Zhang Lingfu

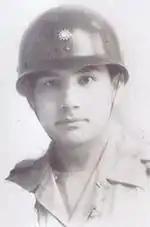
General Zhang in 1947

Soon after the Second Sino-Japanese War is concluded, the resumption of the Chinese Civil War occurred throughout most of the country. Chiang Kai-shek reorganized his American trained and equipped divisions into five elite units: Sun Li-jen's New First Army, Liao Yaoxiang's New 6th Army, Qiu Qingquan's Fifth Army, Hu Lien's 18th Army and Zhang's 74th corps. Like many of his own nationalist classmates, Zhang joined the early successful nationalist advance against the communist controlled areas, and scored a smashing victory in the Battle of Huaiyin–Huai'an in the August 1946 against the communists. In early 1947, Chiang shifted his strategy and launched attacks on Yenan and Shandong under nationalist general Hu Zongnan and commander-in-chief of the nationalist army general Gu Zhutong, Zhang's 74th division speared nationalist advance into Shandong province. Communist commanders Chen Yi and Su Yu avoid to battle the nationalists because they tightly concentrated their formation together, which rendered the communist guerrilla tactics useless. Tang Enbo ordered Zhang Lingfu's 74th independent enhanced division to advance further than their original goal, as a result he was trapped by 5 columns of communist troops, on May 12, 1947, Chiang ordered Huang Baitao's 25th corps, Li Tianxia's 83rd corps, Hu Lien's 11th independent enhanced division, Qiu Qingquan's 5th corps to save Zhang Lingfu from the communist encirclement. But Li Tianxia only sent a token force to help his beleaguered colleague because of jealousy, Huang Baitao did try his best but his relief efforts were beaten back despite being supported by tanks and air cover, Qiu Qingquan and Hu Lien were too far away from the actual battlefield to be much of help. The situation did not look good on the intelligence front either, when high-ranking communist moles in KMT department of defense, such as and Liu Fei leaked vital military plans to the communist commanders. The difficult terrain in the mountainous areas also made Zhang unable to use his heavy weaponry; on the morning of May 16, 1947, Chiang issued another order on the pain of death to his commanders to save Zhang Lingfu and the 74th division, but none of the nationalist generals could make it in time. Zhang was killed in action in his cave hideout around 3:00 p.m. that same afternoon, although some sources cited that he committed suicide.